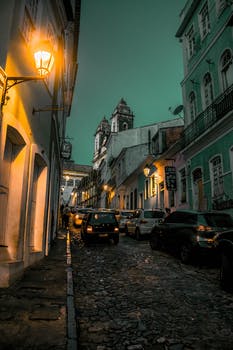
Label: No Watermark